Eastern Bloc politics

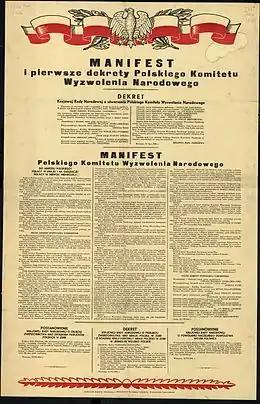
Photo of the Polish PKWN Manifesto

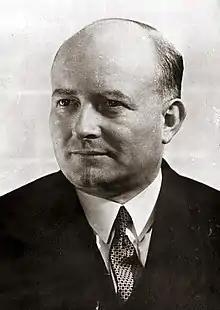
Pre-World War II Polish Prime Minister Stanisław Mikołajczyk returned to Poland in 1946 after facing arrest following Bloc politics, persecution, and vote rigging

At first, the Soviet Union concealed its role, with the transformations appearing as a modification of western "bourgeois democracy." As one young communist was told in East Germany: "it's got to look democratic, but we must have everything in our control."